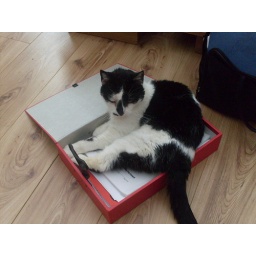
84/365 - The cat in the box (file)